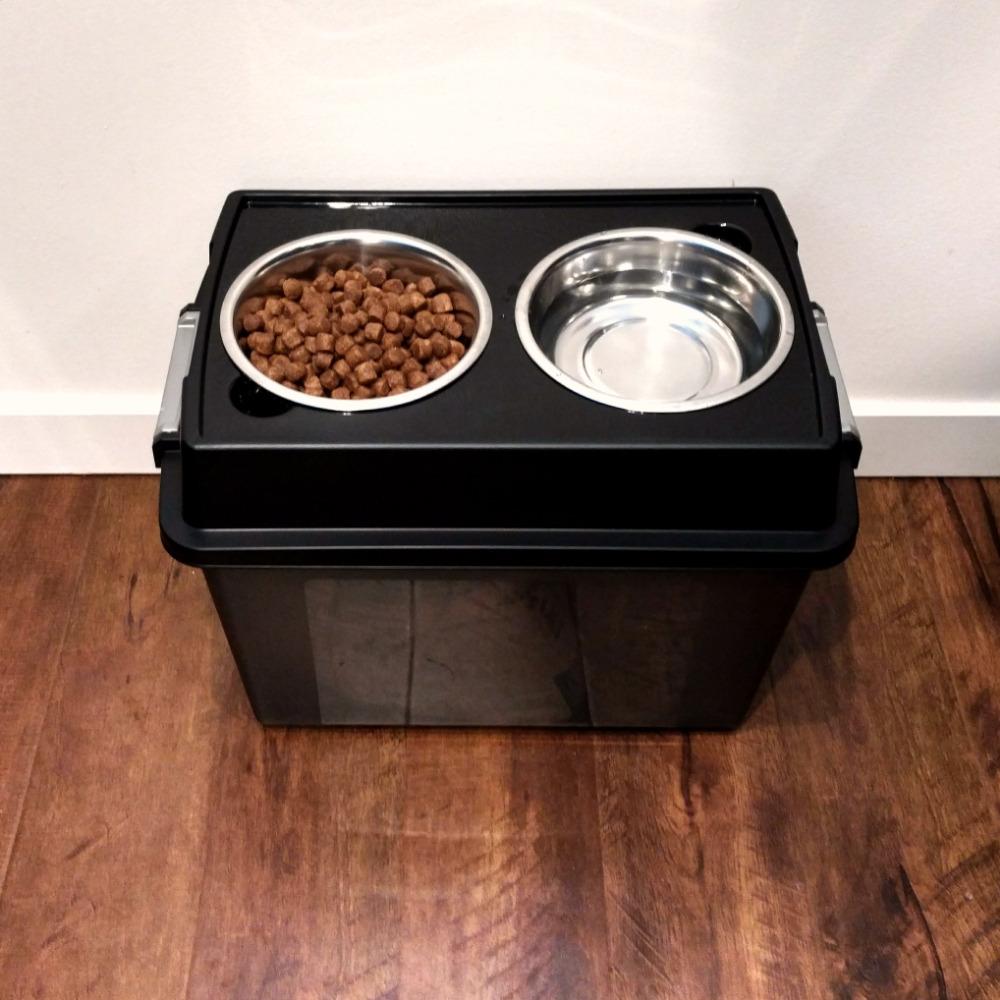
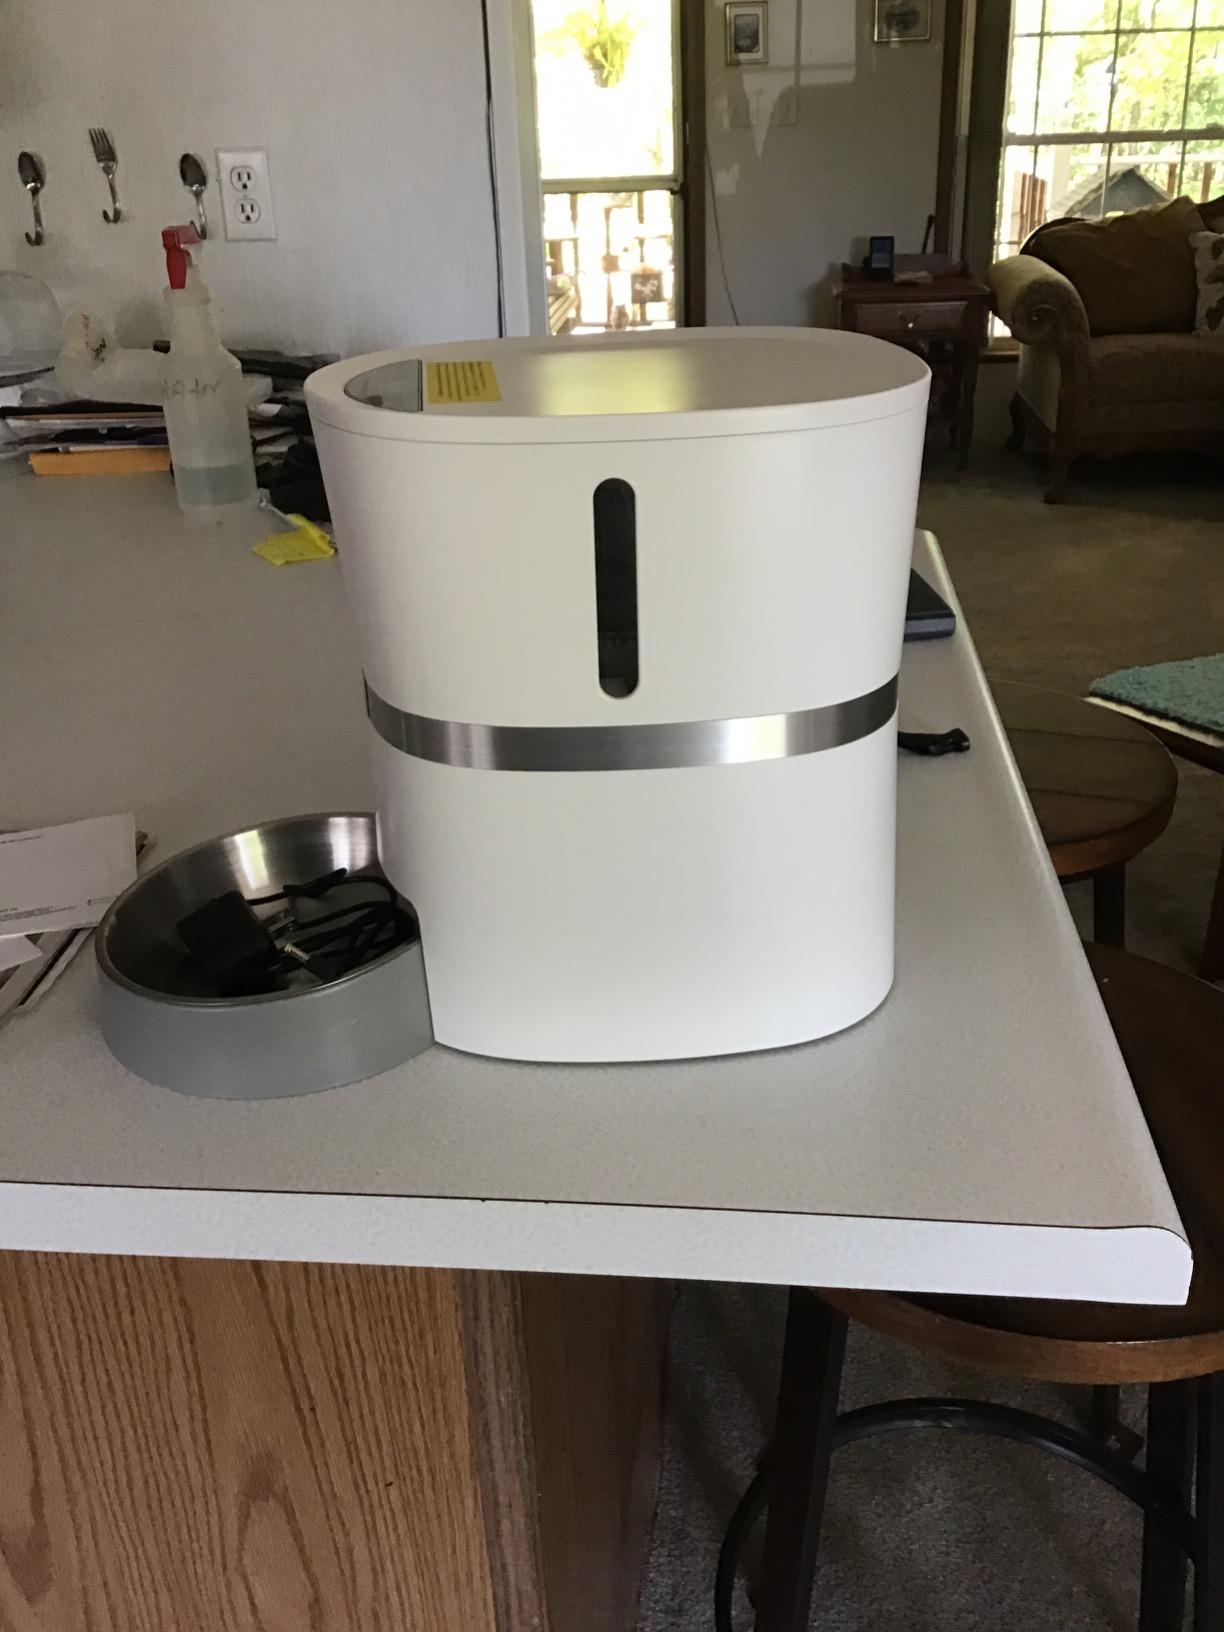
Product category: items_feeder
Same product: no